Castle Rising Castle

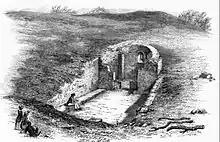
Visitors at the newly uncovered Norman chapel, 1850

Castle Rising continued to be owned by the Howard family, and in the 19th century it was inherited by Mary Howard, and her husband Fulke Greville Howard. Fulke began to undertake restoration work, excavating the basement of the keep in 1822 and repairing some of the stonework. The ground level of the inner bailey, which had built up over the years, was lowered by about : according to the contemporary archaeologist Henry Harrod, this process required thousands of loads of earth to be dug out and removed. A great deal of medieval archaeological evidence was destroyed in the process, but the work uncovered the old Norman chapel and Harrod excavated the building in 1851. Mary continued the excavation work on the castle site after Fulke's death, and restored the stonework of the chapel.